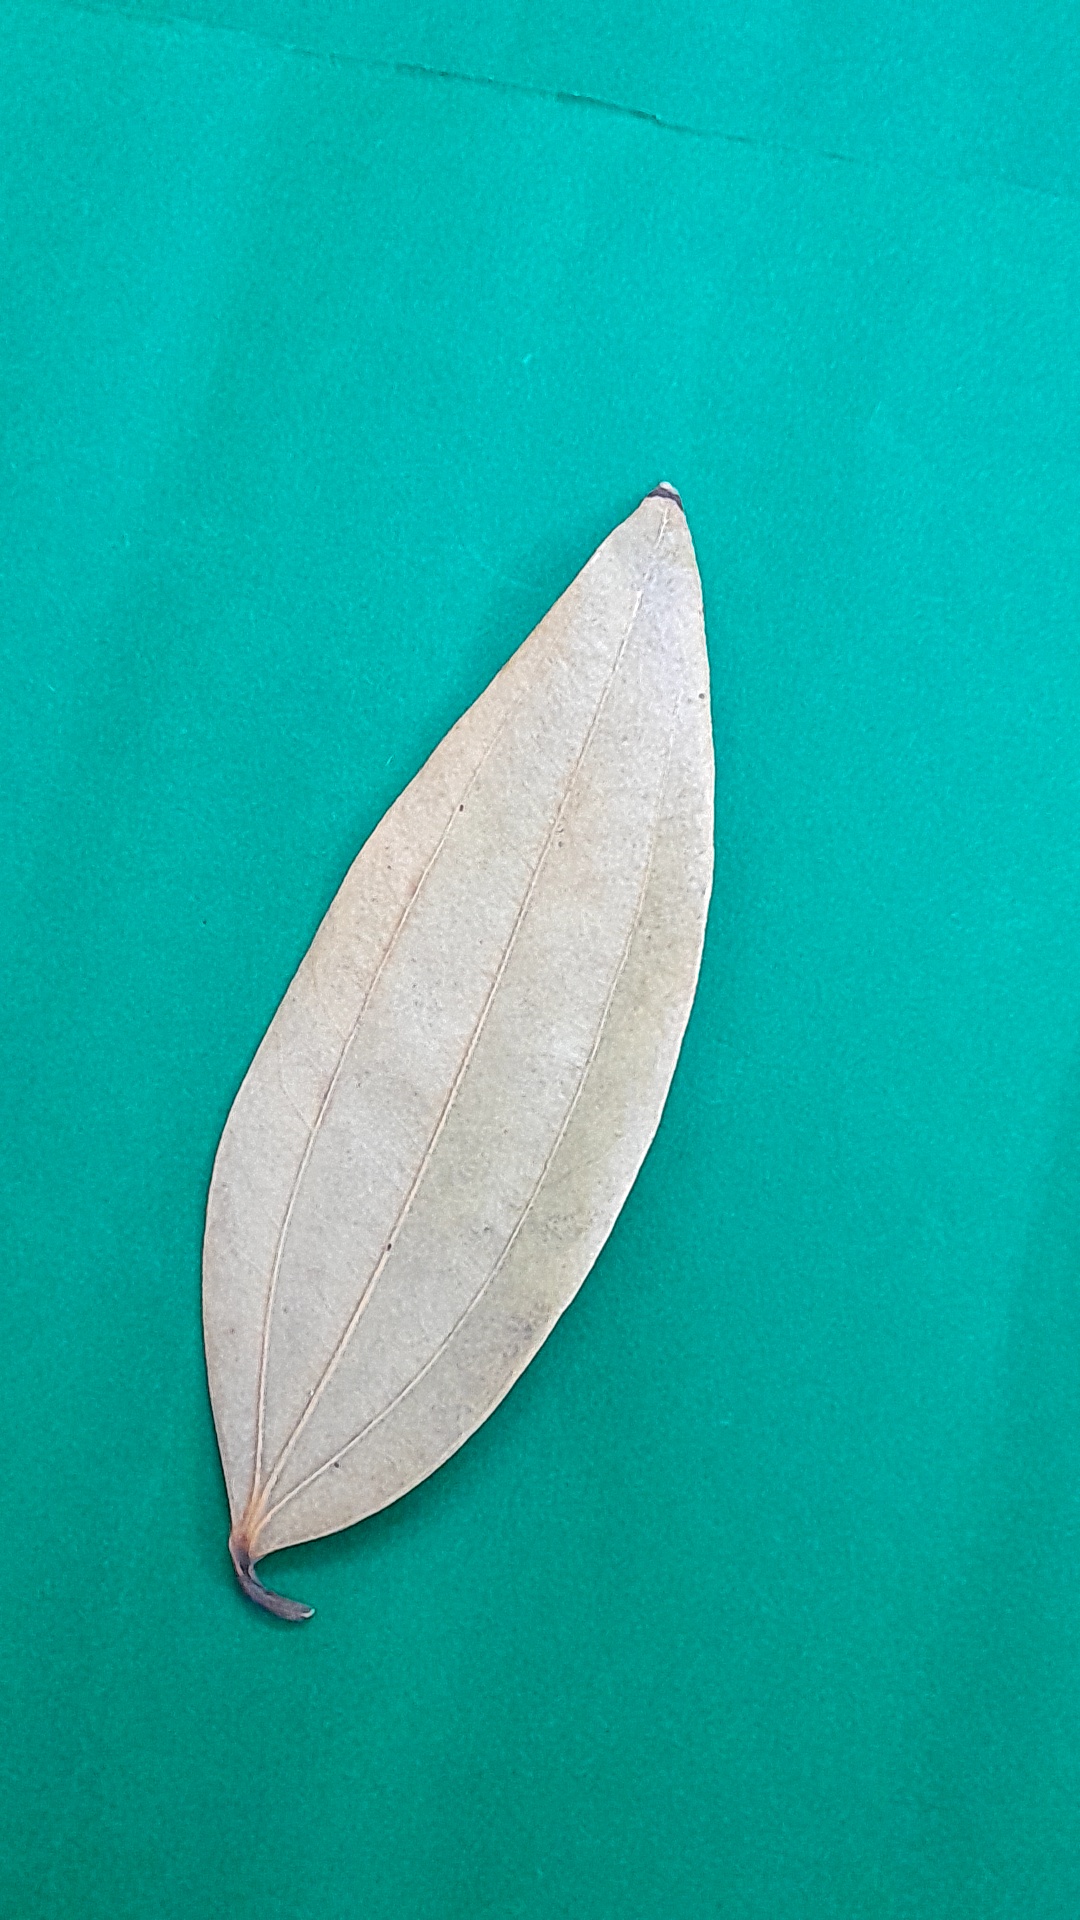
Label: Dry Leaf